Matthew Koon

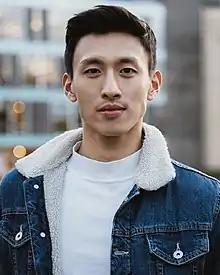
Matthew Koon

Matthew Koon is a British actor and dancer.